Respiratory failure

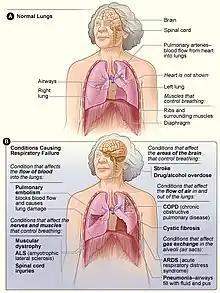
Causes of respiratory failure

Respiratory failure is generally organized into 4 types. Below is a diagram that provides a general overview of the 4 types of respiratory failure, their distinguishing characteristics, and major causes of each.